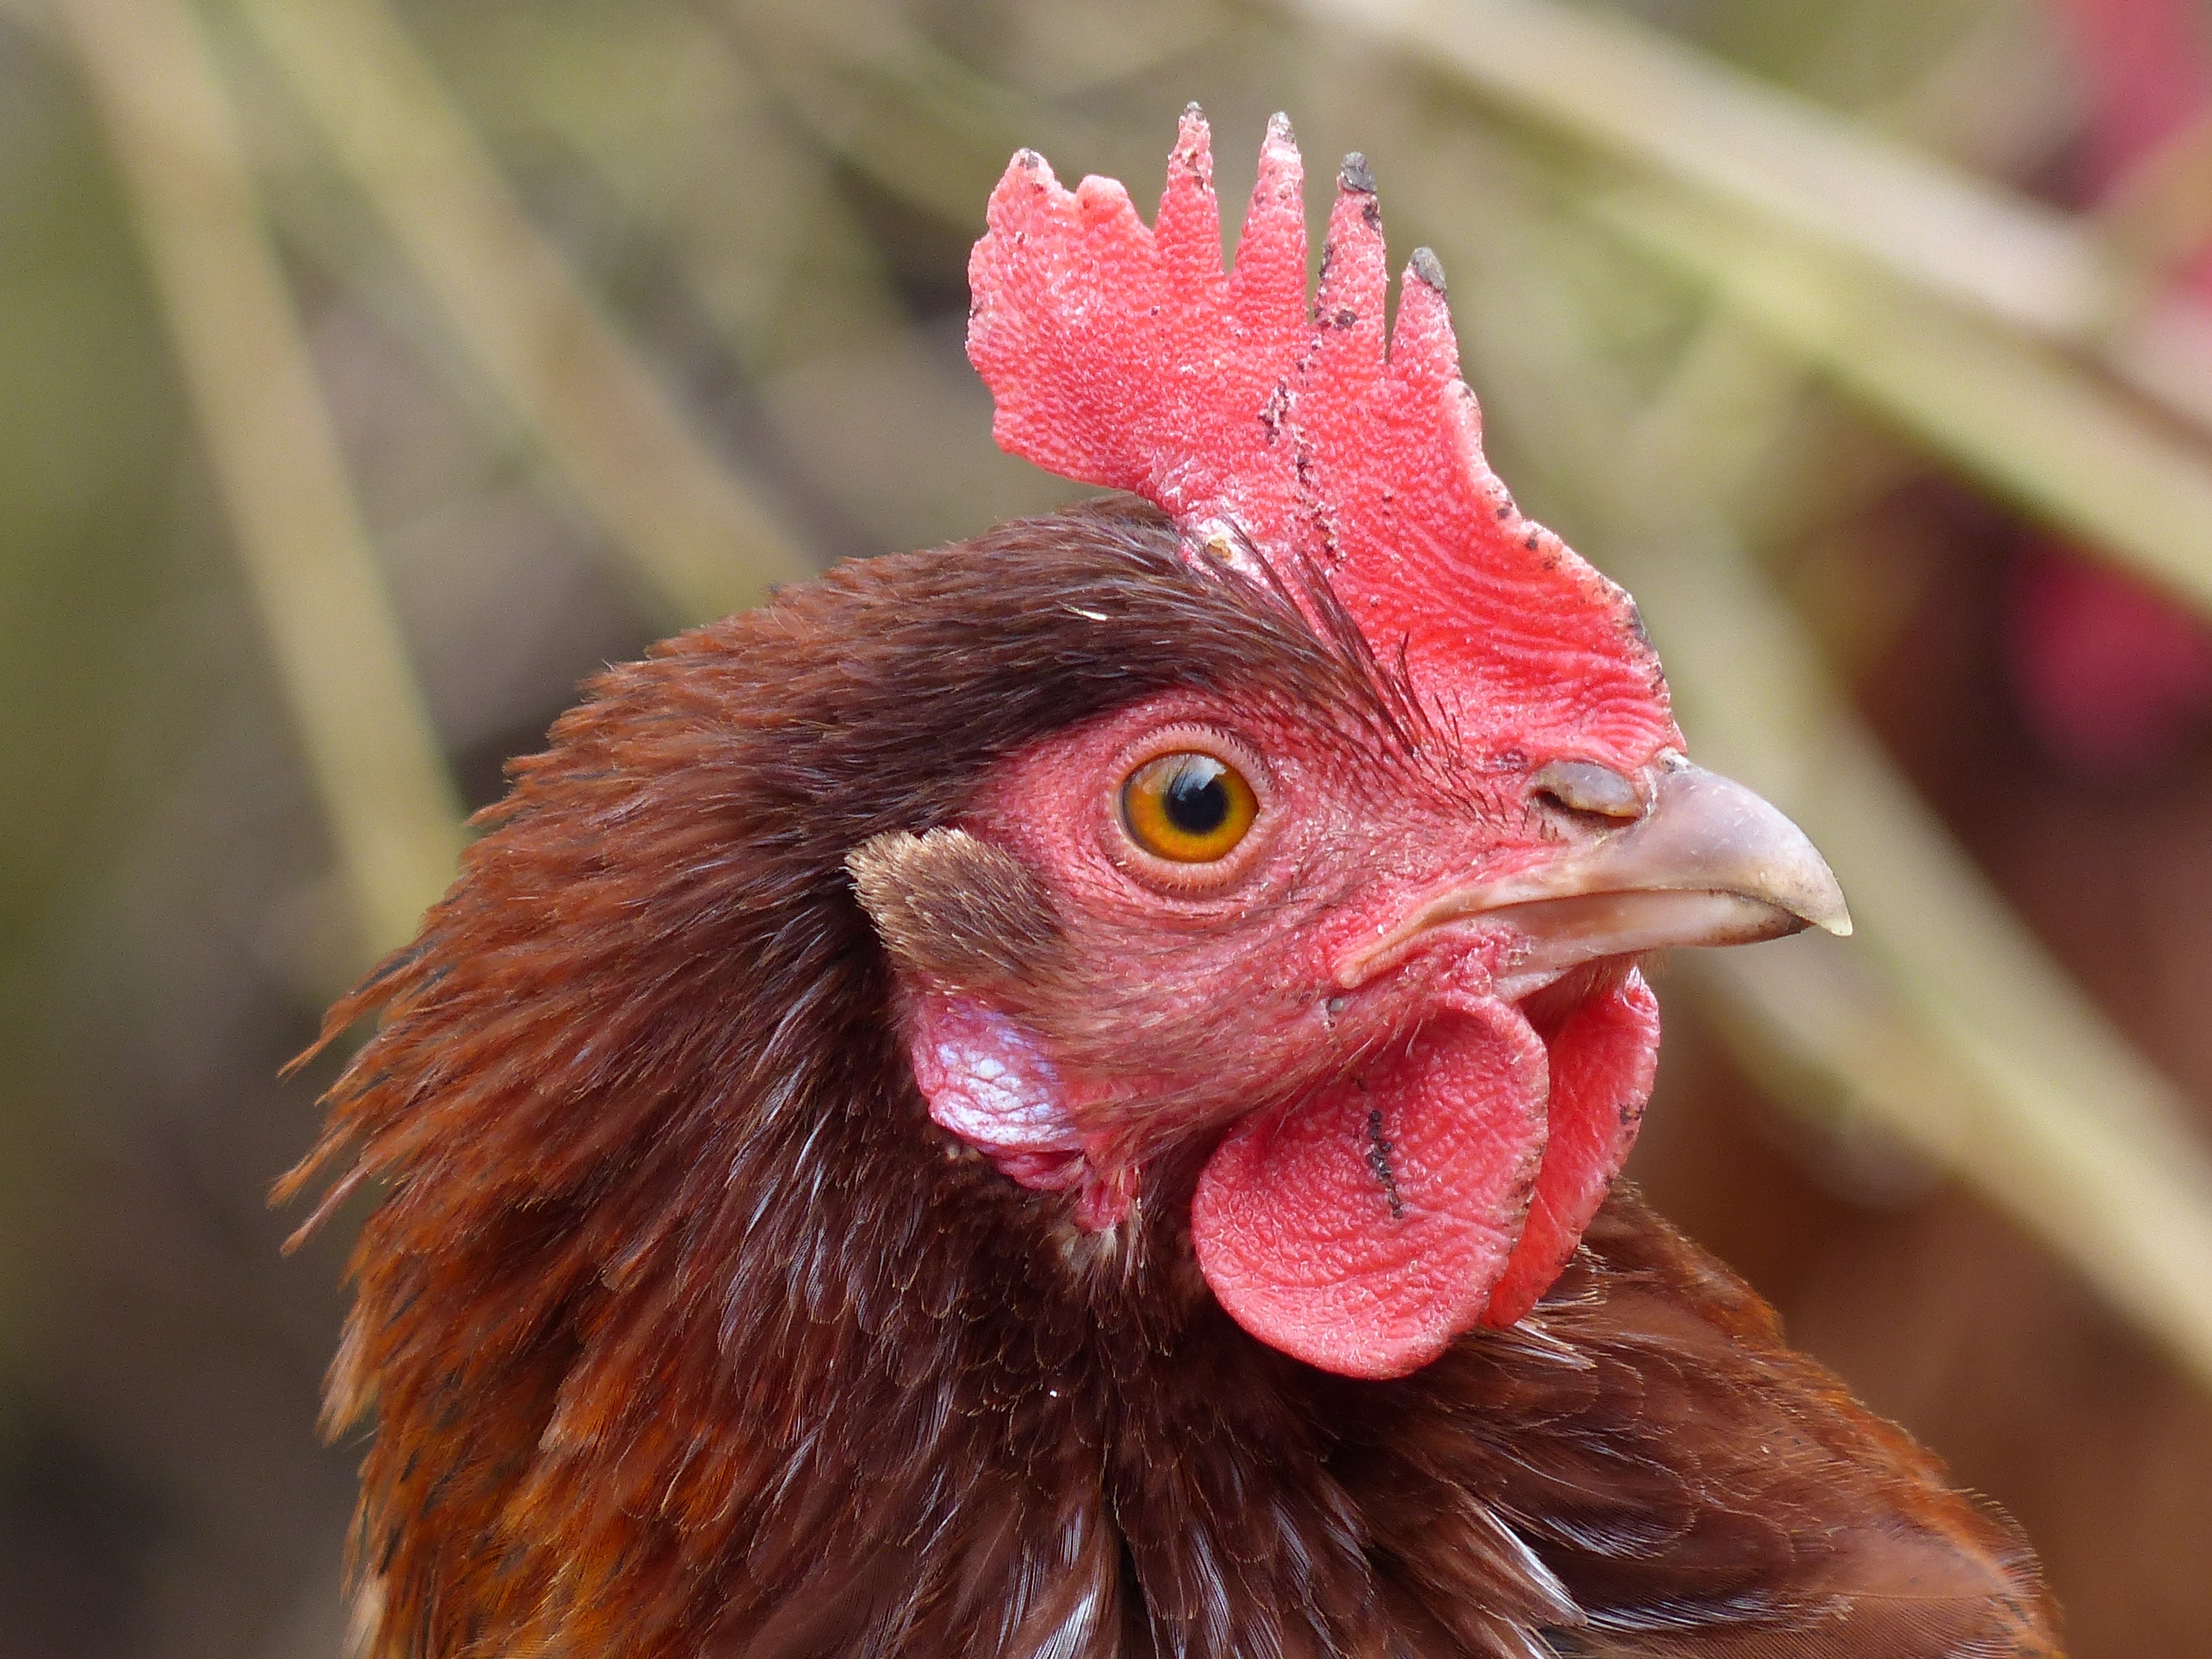
nature, bird, farm, beak, chicken, fauna, rooster, poultry, close up, galliformes, vertebrate, chickens, phasianidae, comb